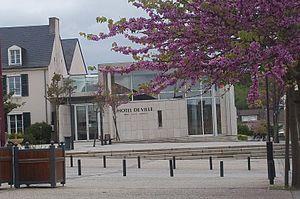
la mairie
Yvré-l'Évêque est une commune française, située dans le département de la Sarthe en région Pays de la Loire, peuplée de 4 228 habitants.